Nieul-lès-Saintes

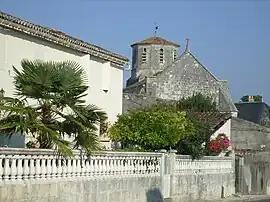
The church and surroundings in Nieul-lès-Saintes

Nieul-lès-Saintes (literally "Nieul near Saintes") is a commune in the Charente-Maritime department in southwestern France.